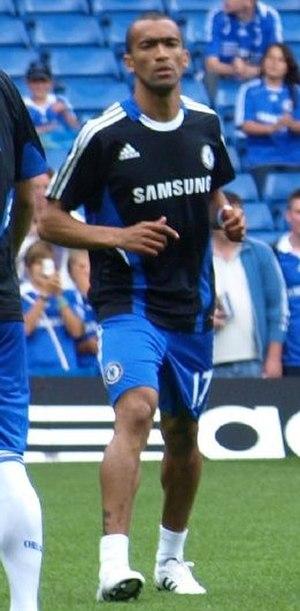
L'édition 2008 du Championnat d'Europe de football s'est disputée du 7 au 29 juin 2008 en Autriche et en Suisse.